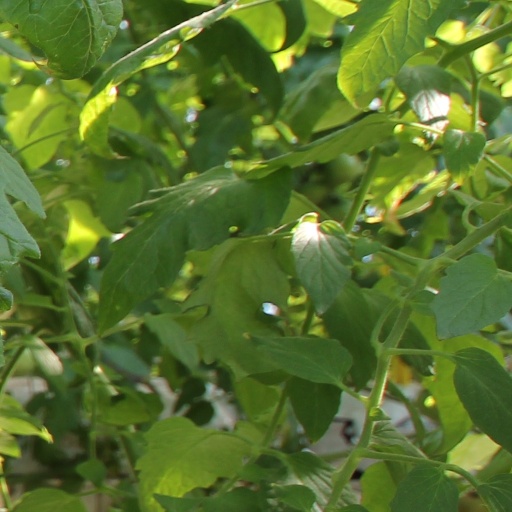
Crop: tomato